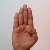
The image shows a hand gesture representing the letter 'B' in Indian Sign Language.